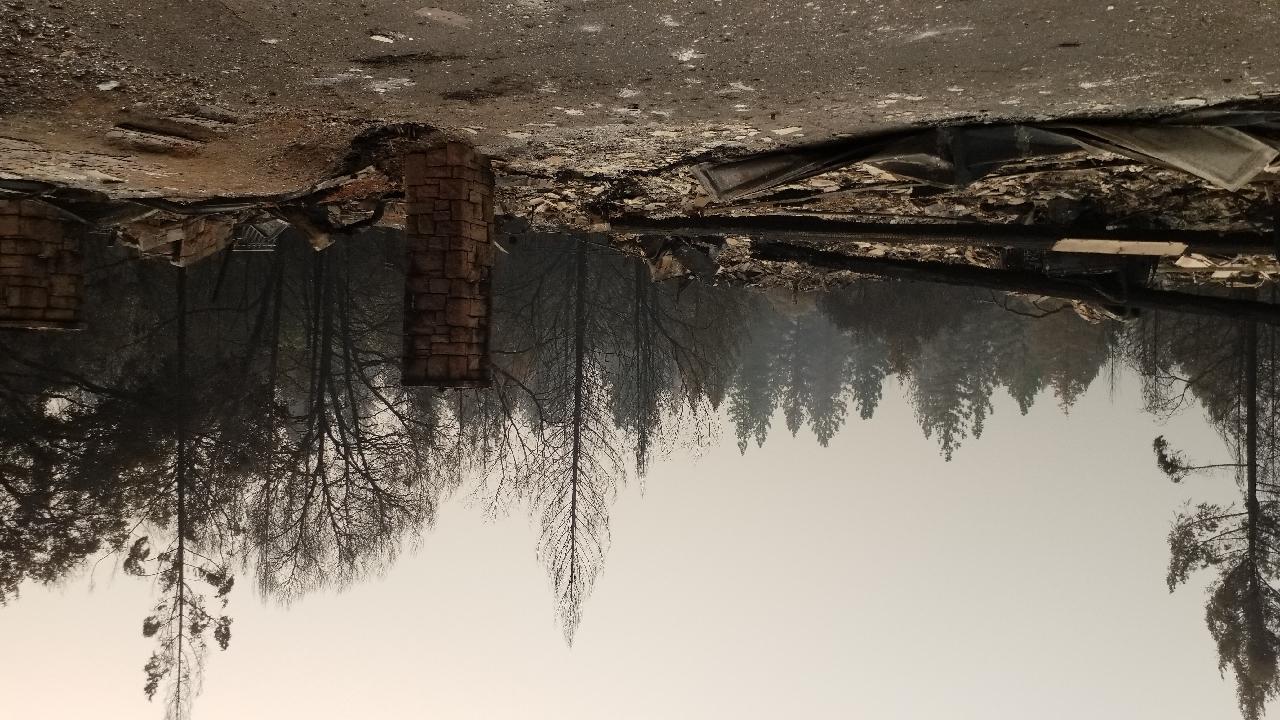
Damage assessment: destroyed